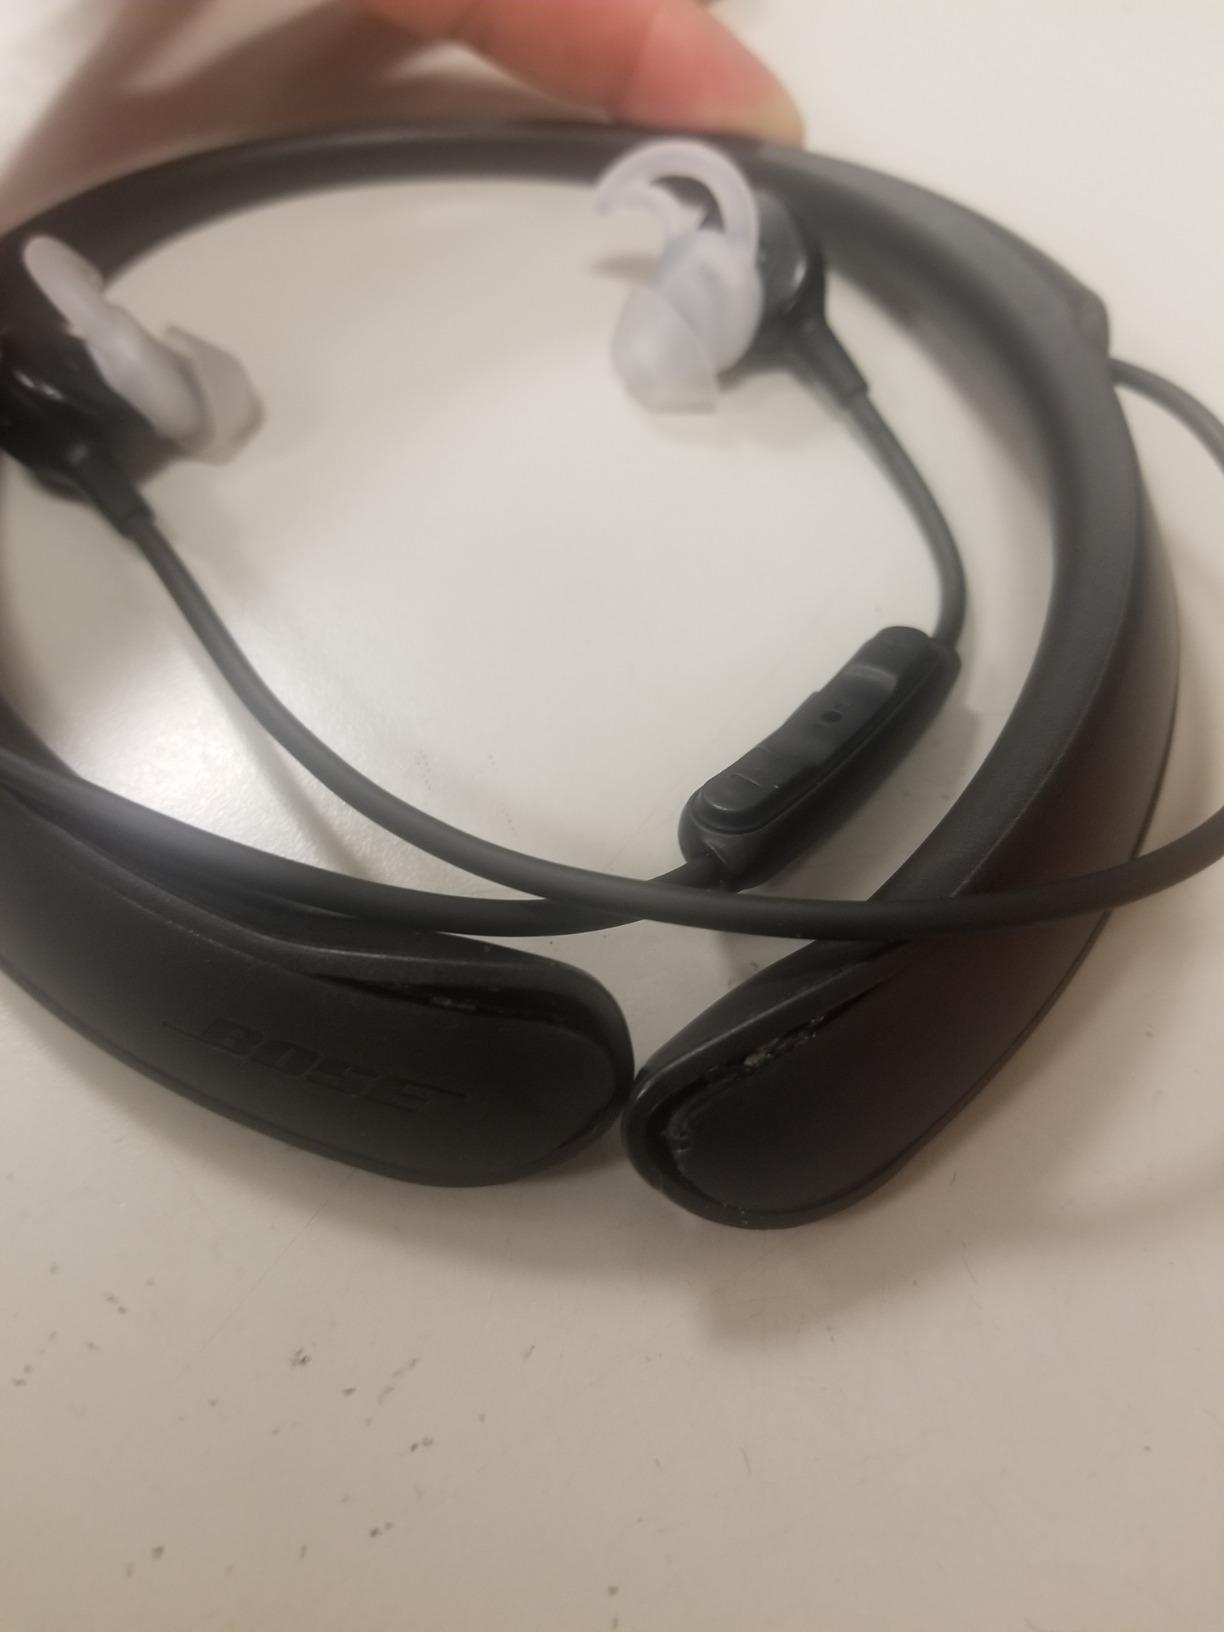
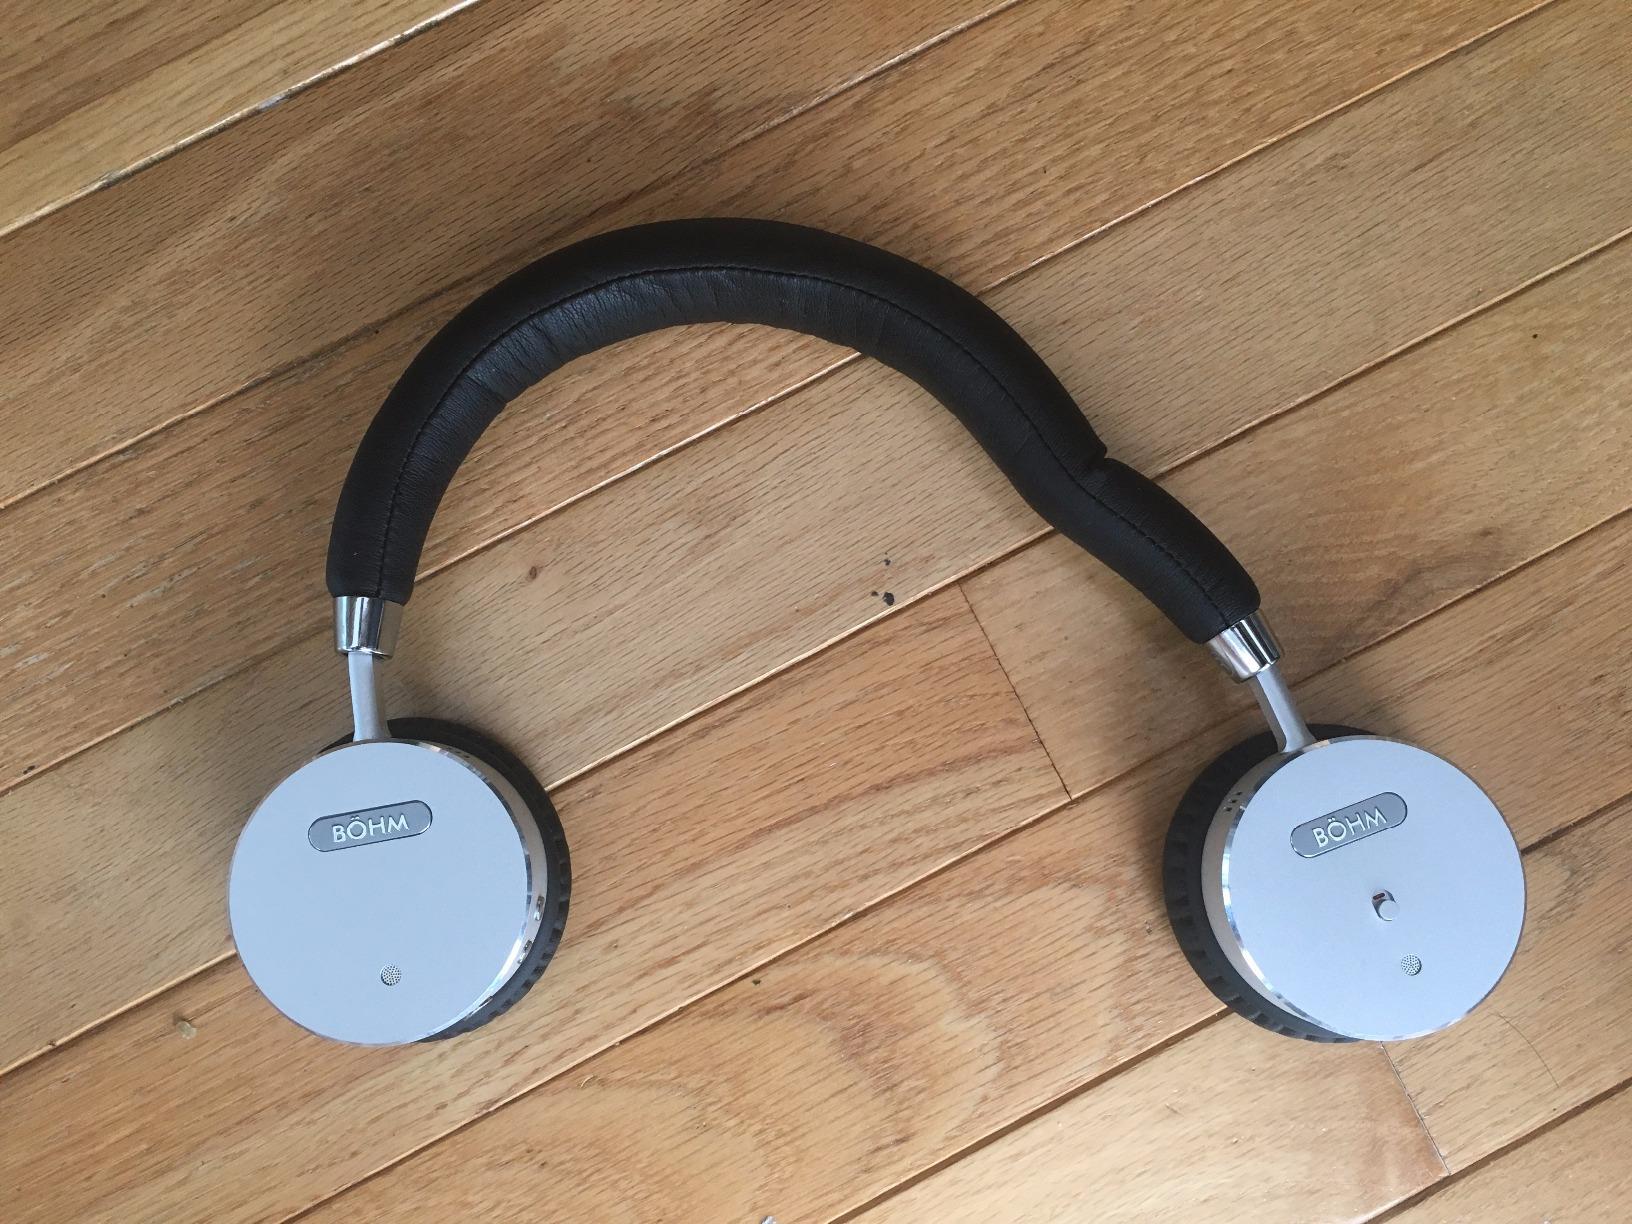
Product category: headphones
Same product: no